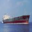
Label: ship